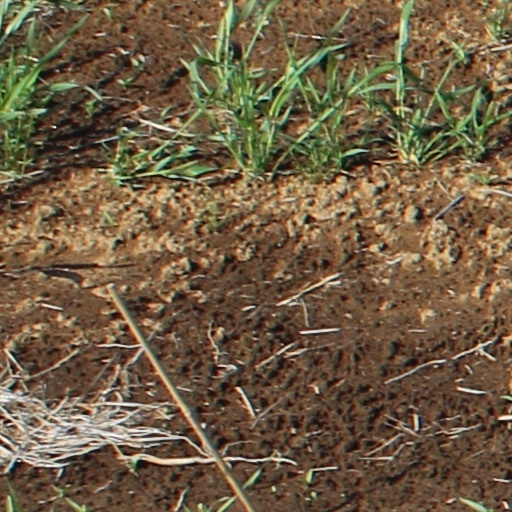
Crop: wheat